Axis powers

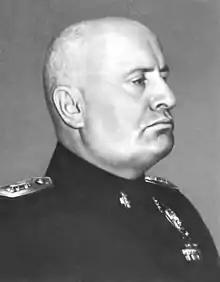
The "Duce" Benito Mussolini in an official portrait

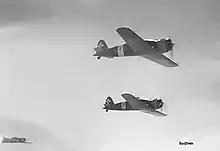
Italian Macchi C.200 fighter aircraft during the war

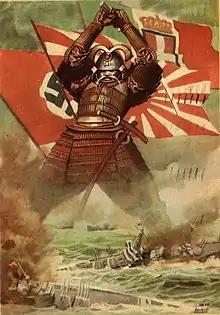
Italian propaganda poster by Gino Boccasile illustrating the strength of the Tripartite Pact, with samurai warrior sinking British and American ships, and the naval ensigns of the three powers flying behind him.

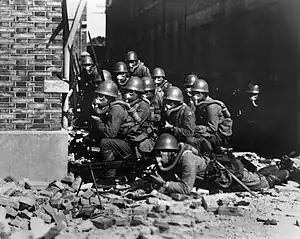
IJN Special Naval Landing Forces armed with the Type 11 Light Machine Gun during the Battle of Shanghai

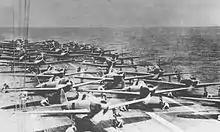
Mitsubishi A6M Zero fighter aircraft and other aircraft preparing for takeoff on the aircraft carrier "Shōkaku" on 7 December 1941, for the attack on Pearl Harbor

Hitler in 1941 described the outbreak of World War II as the fault of the intervention of Western powers against Germany during its war with Poland, describing it as the result of "the European and American warmongers". Hitler had designs for Germany to become the dominant and leading state in the world, such as his intention for Germany's capital of Berlin to become the "Welthauptstadt" ("World Capital"), renamed Germania. The German government also justified its actions by claiming that Germany inevitably needed to territorially expand because it was facing an overpopulation crisis that Hitler described: "We are overpopulated and cannot feed ourselves from our own resources". Thus expansion was justified as an inevitable necessity to provide "lebensraum" ("living space") for the German nation and end the country's overpopulation within existing confined territory, and provide resources necessary to its people's well-being. Since the 1920s, the Nazi Party publicly promoted the expansion of Germany into territories held by the Soviet Union.